Piedmont, California

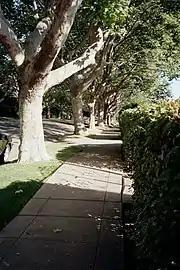
El Cerrito Avenue, one of Piedmont's tree-lined streets

Piedmont is located near the Hayward Fault, a geological fault line that runs through the East Bay region. According to the United States Census Bureau, the city has a total area of , all land.